Aya (2012 film)

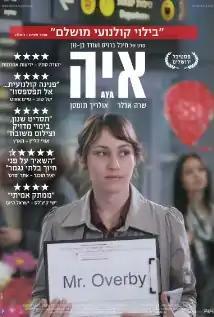
Film poster

Aya is a 2012 French-Israeli short drama film directed by and Mihal Brezis. The film was nominated for the Academy Award for Best Live Action Short Film at the 87th Academy Awards, but did not win.